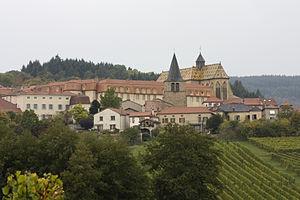
Ambierle est une commune française située dans le département de la Loire en région Auvergne-Rhône-Alpes.
Le côte-roannaise est un vin rouge ou rosé d'appellation d'origine contrôlée produit dans le département de la Loire, à l'ouest de la ville de Roanne. Cette appellation fait partie du vignoble de la Vallée de la Loire.